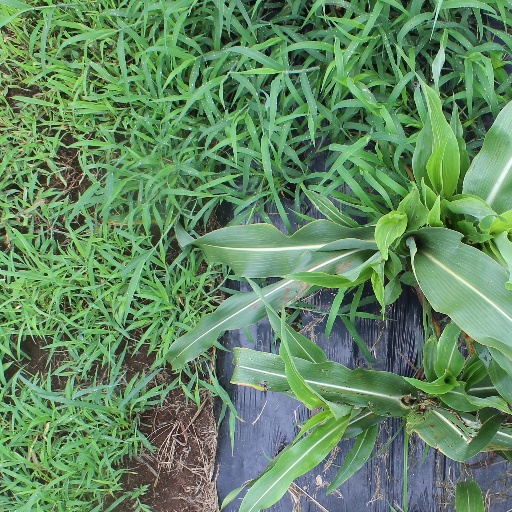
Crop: sorghum